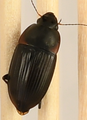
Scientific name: Anisodactylus rusticus
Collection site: North Sterling NEON (STER), plot STER_029